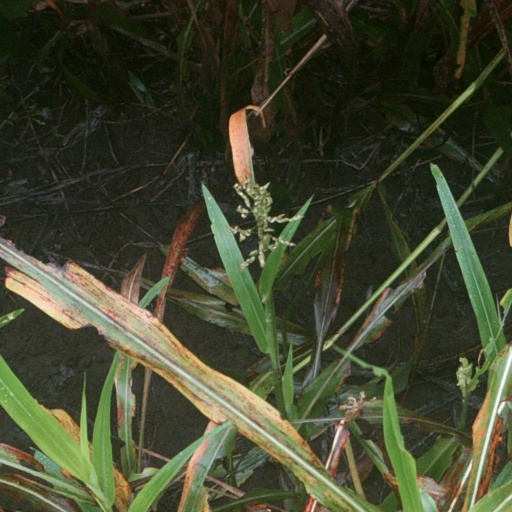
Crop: sorghum